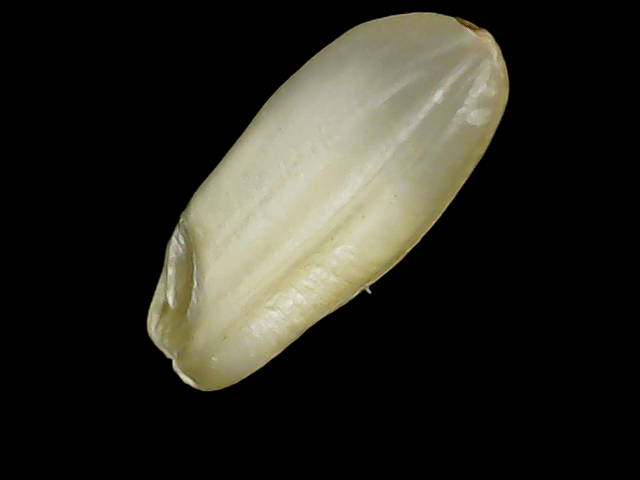
Rice variety: Binadhan10